Film tourism

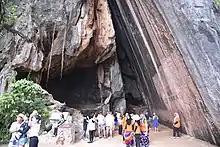
Tourists on a "James Bond tour" of Khao Phing Kan island in Thailand, visiting a filming location of the 1974 film "The Man with the Golden Gun"

The term set-jetting, referring to the trend of traveling to destinations that were filming locations, was the headline of a 2007 "New York Post" article on the subject by Gretchen Kelly. It has become one of the biggest trends in travel.